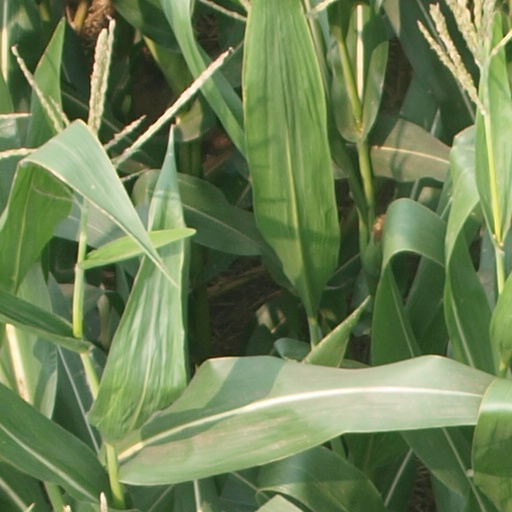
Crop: maize; corn